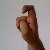
The image shows a hand gesture representing the letter 'X' in Indian Sign Language.